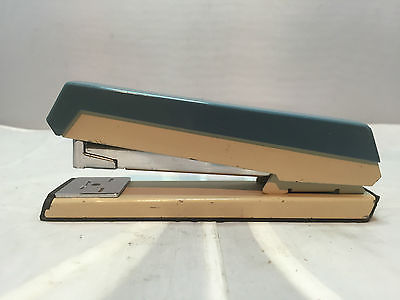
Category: stapler